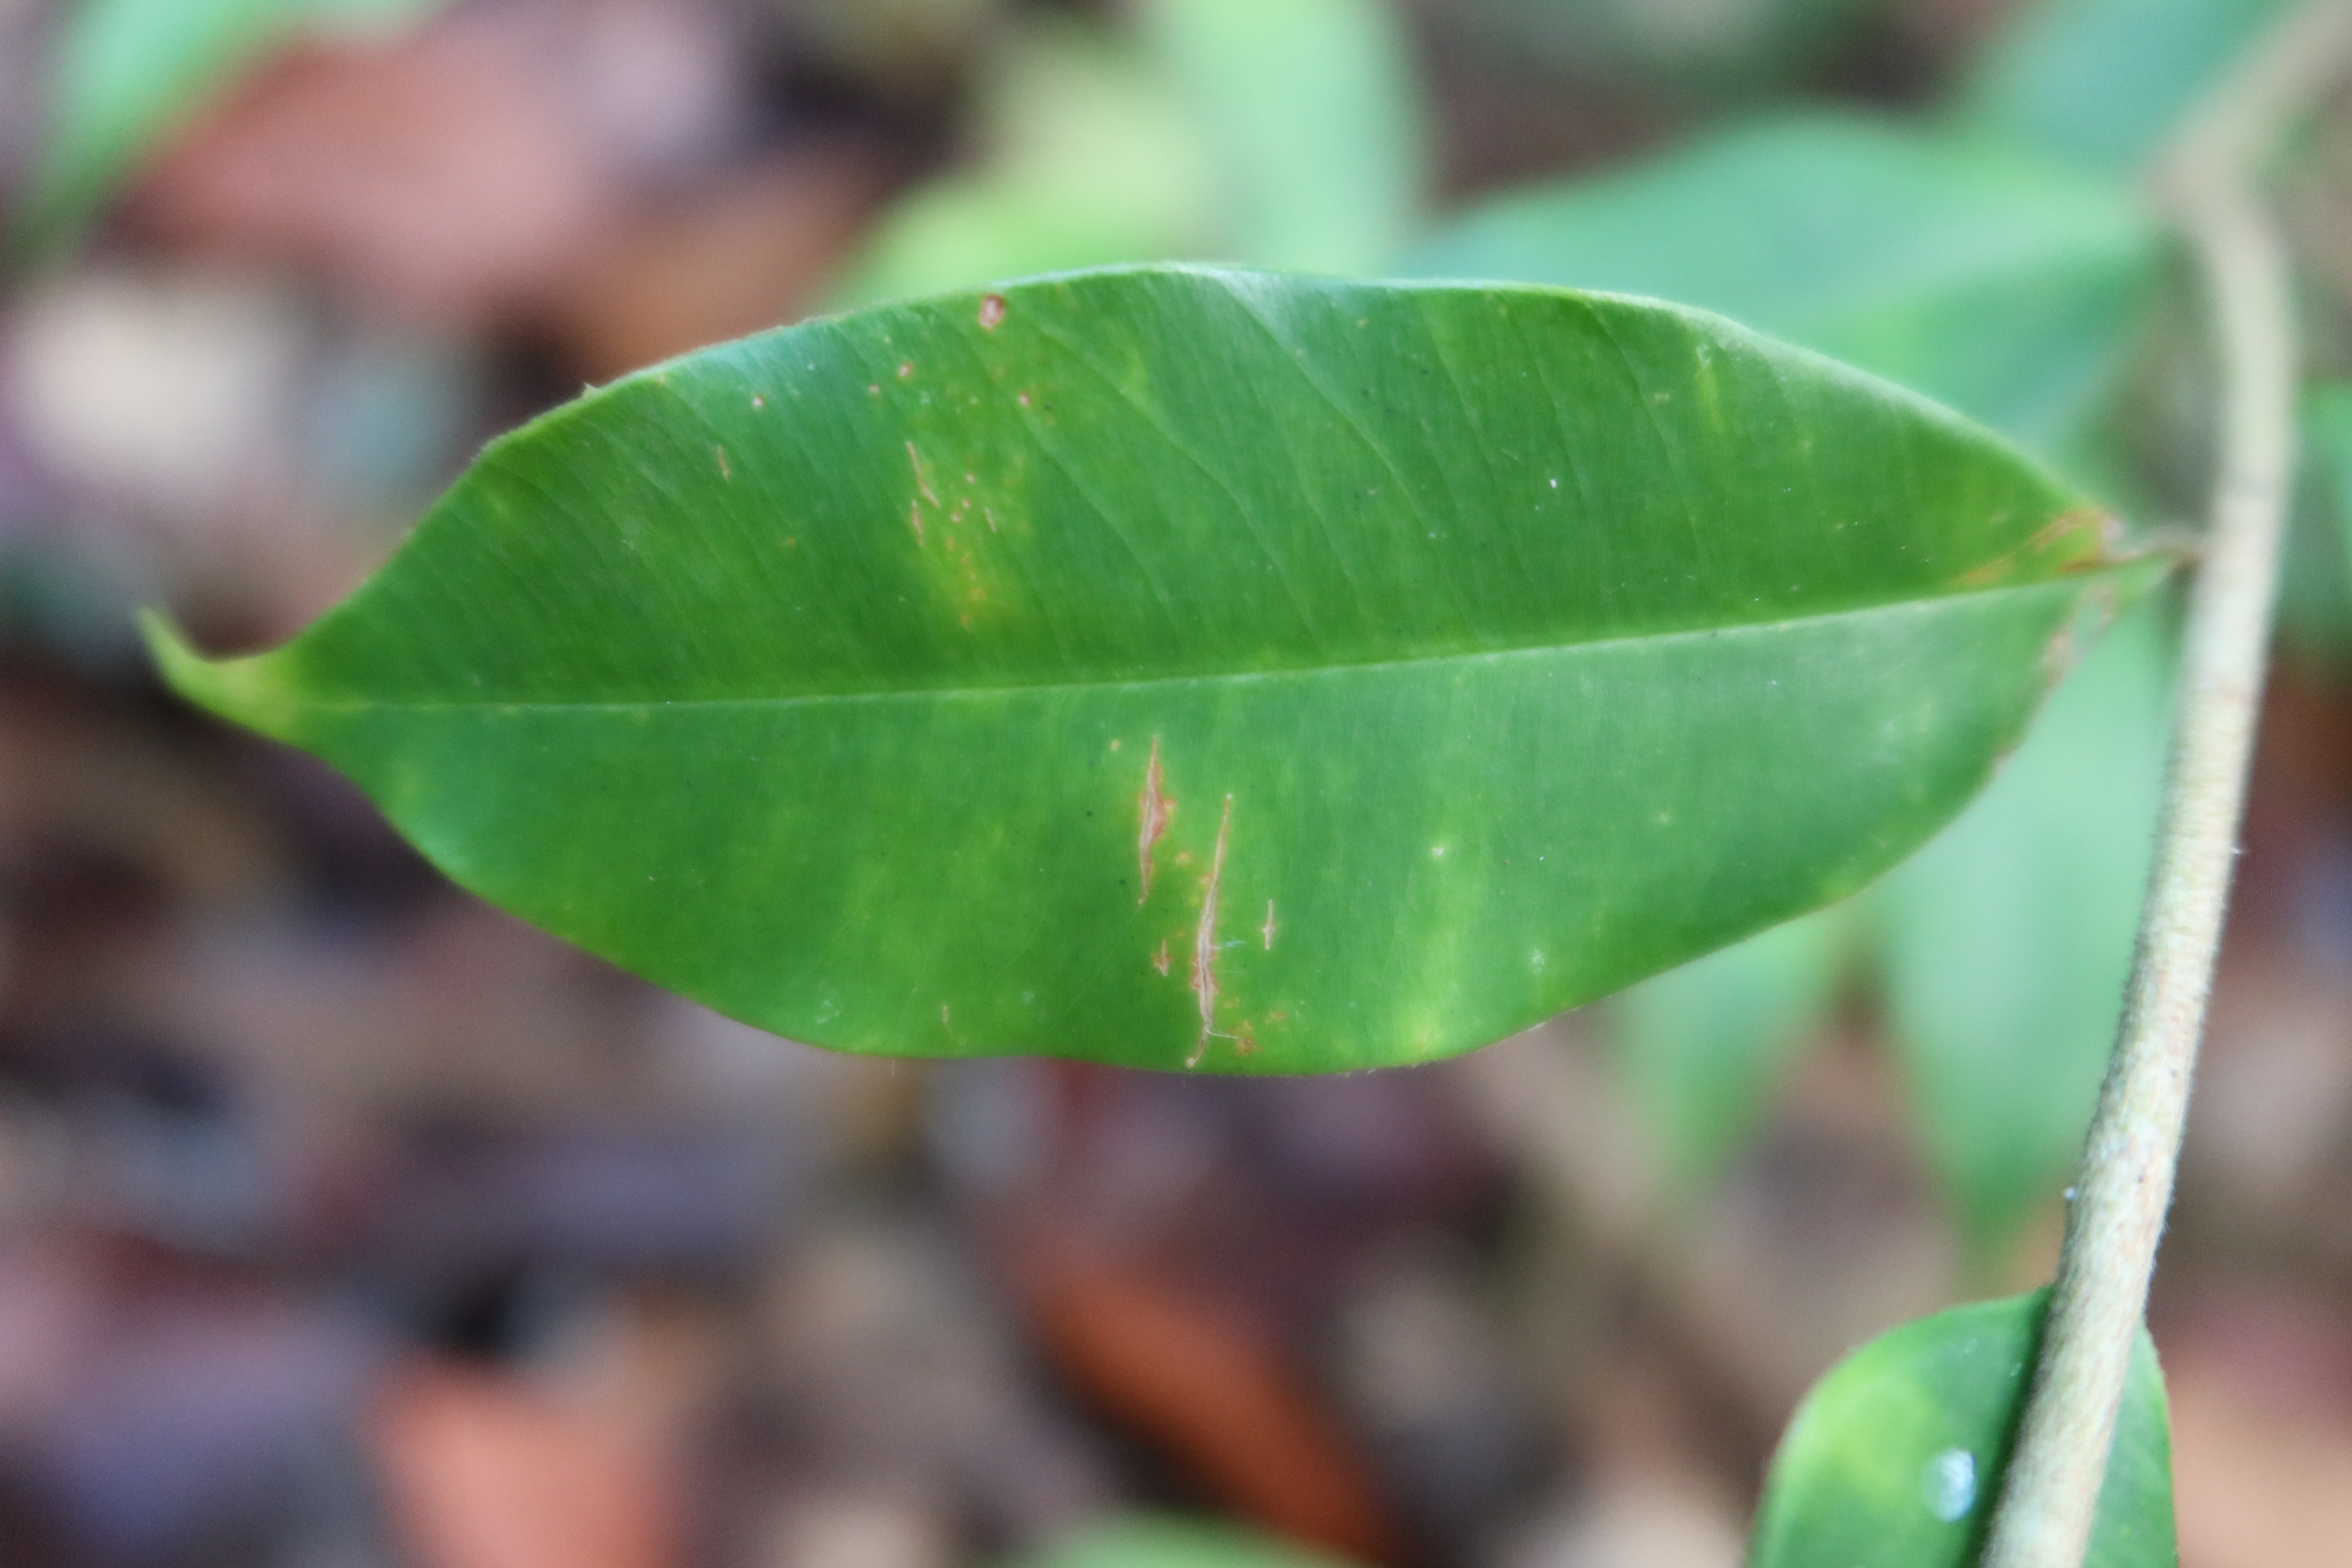
Label: Brown spots